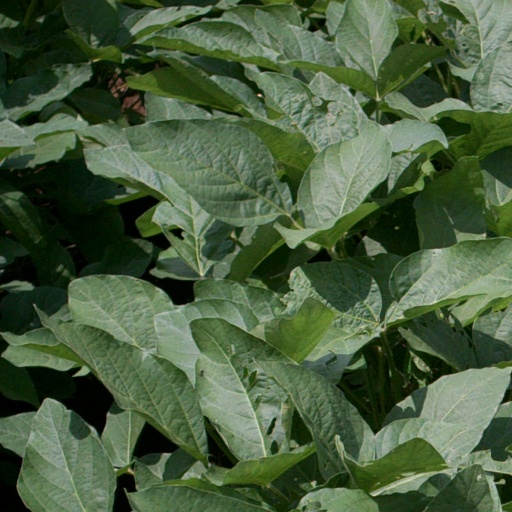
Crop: soybean